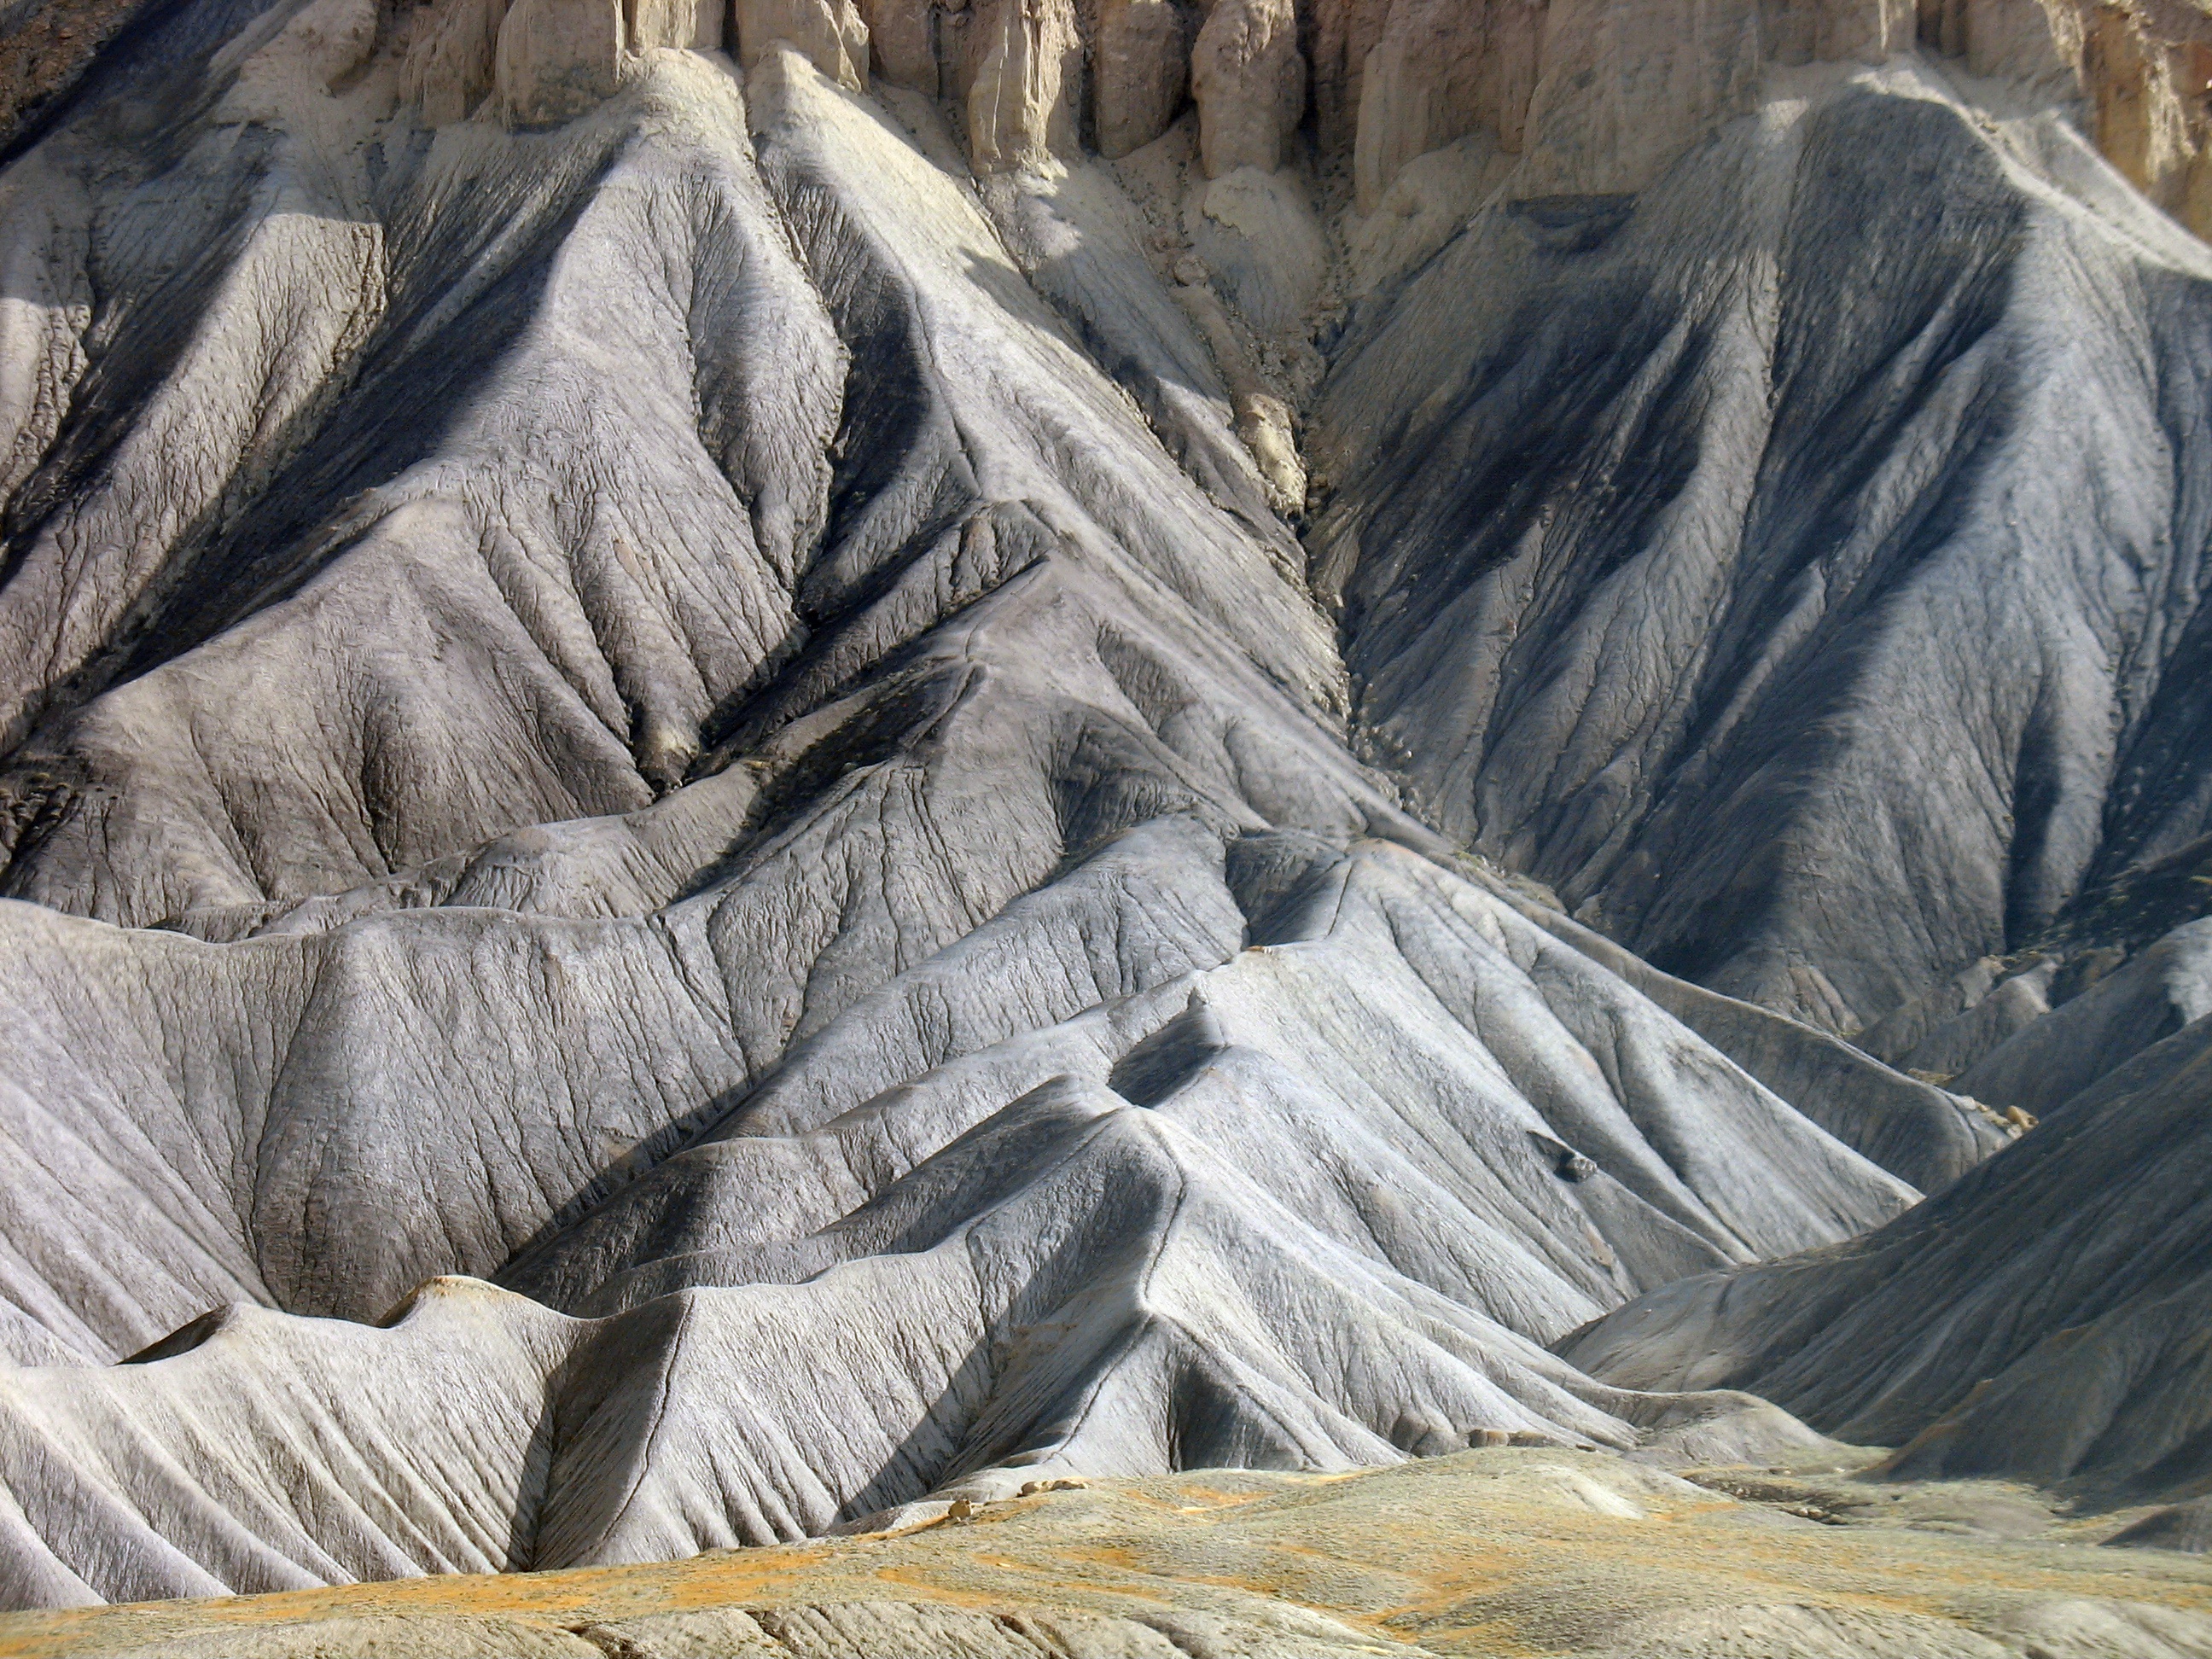
landscape, nature, sand, rock, mountain, desert, stone, formation, cliff, red, scenic, natural, america, canyon, black, terrain, material, outdoors, geology, utah, badlands, dramatic, geological